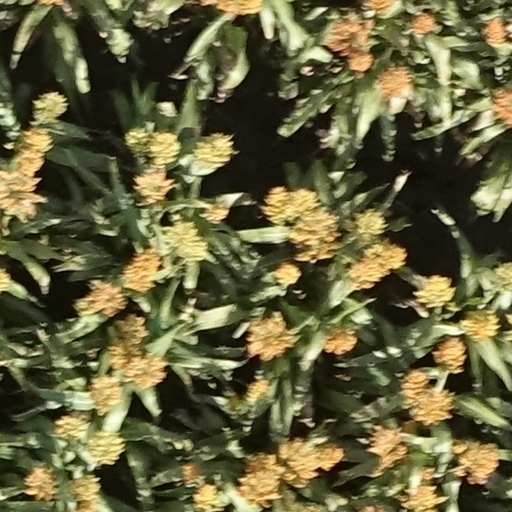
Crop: sorghum